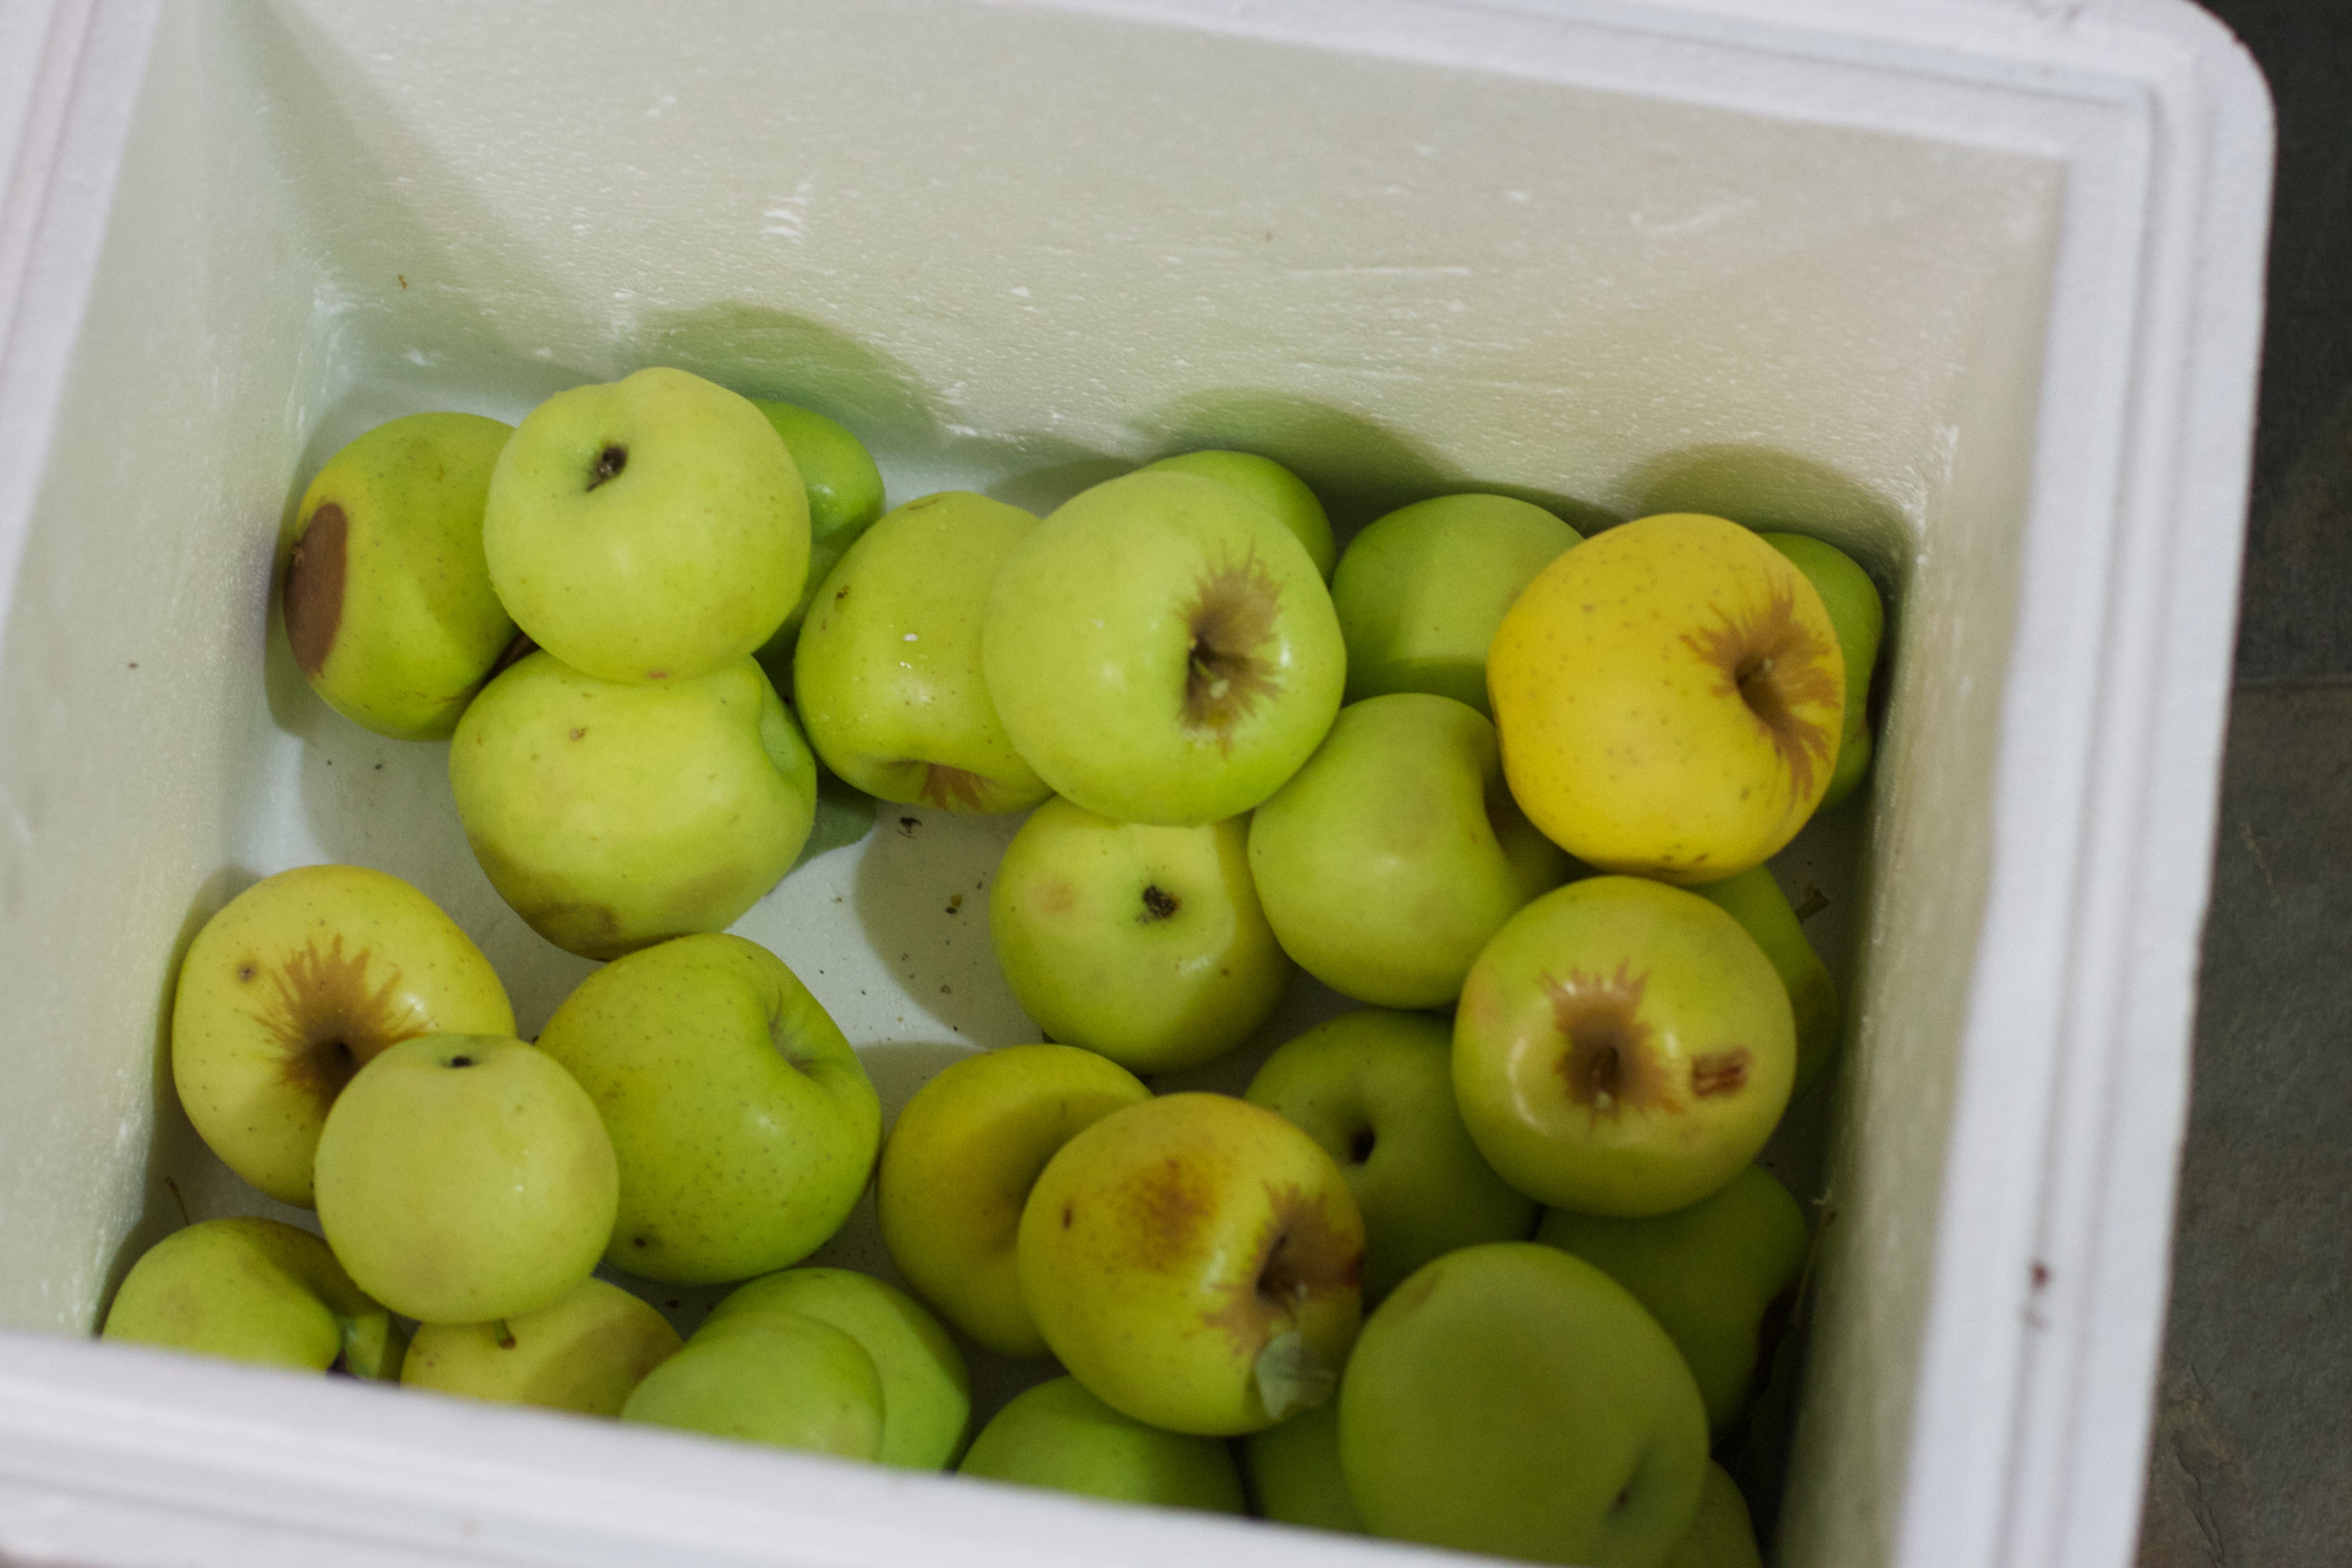
apple, plant, fruit, food, green, produce, liqueur, flowering plant, rose family, granny smith, land plant